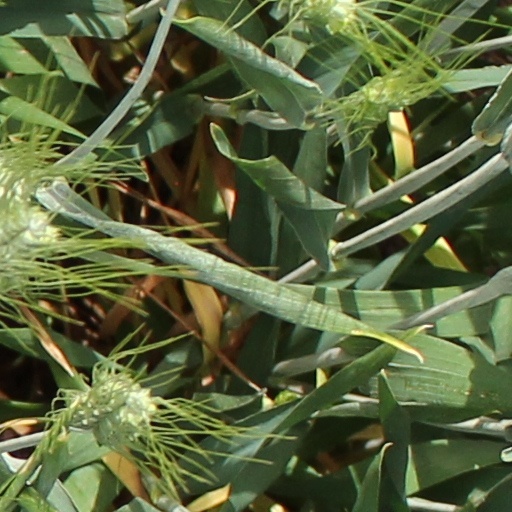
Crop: wheat